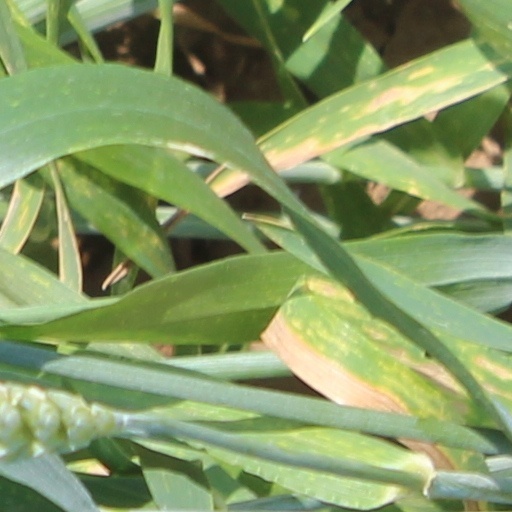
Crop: wheat